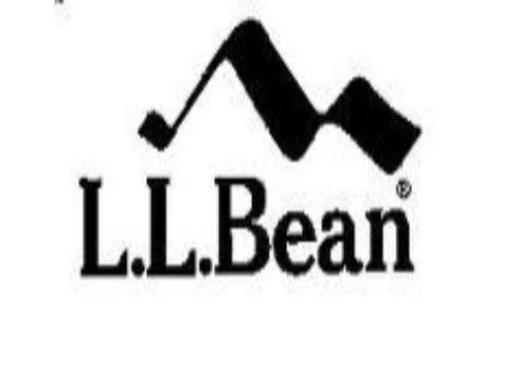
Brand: l.l.bean
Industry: Clothes